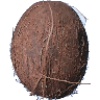
Label: cocos